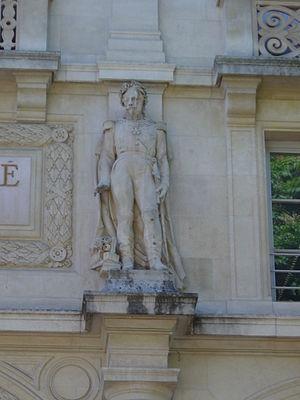
Façade du palais de l'Académie (aujourd'hui palais de l'Université), cours Léopold, Nancy. Statue de Napoléon III par Giorné Viard.
Giorné Viard, né à Saint-Clément le 23 janvier 1823 et mort à Nancy le 10 mai 1885, est un sculpteur français.
Le Second Empire est le système constitutionnel et politique instauré en France le 2 décembre 1852 lorsque Louis-Napoléon Bonaparte, président de la République française, devient le souverain Napoléon III, empereur des Français, un an jour pour jour après son coup d'État du 2 décembre 1851. Ce régime politique succède à la Deuxième République et précède la Troisième République.